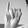
ASL letter: I